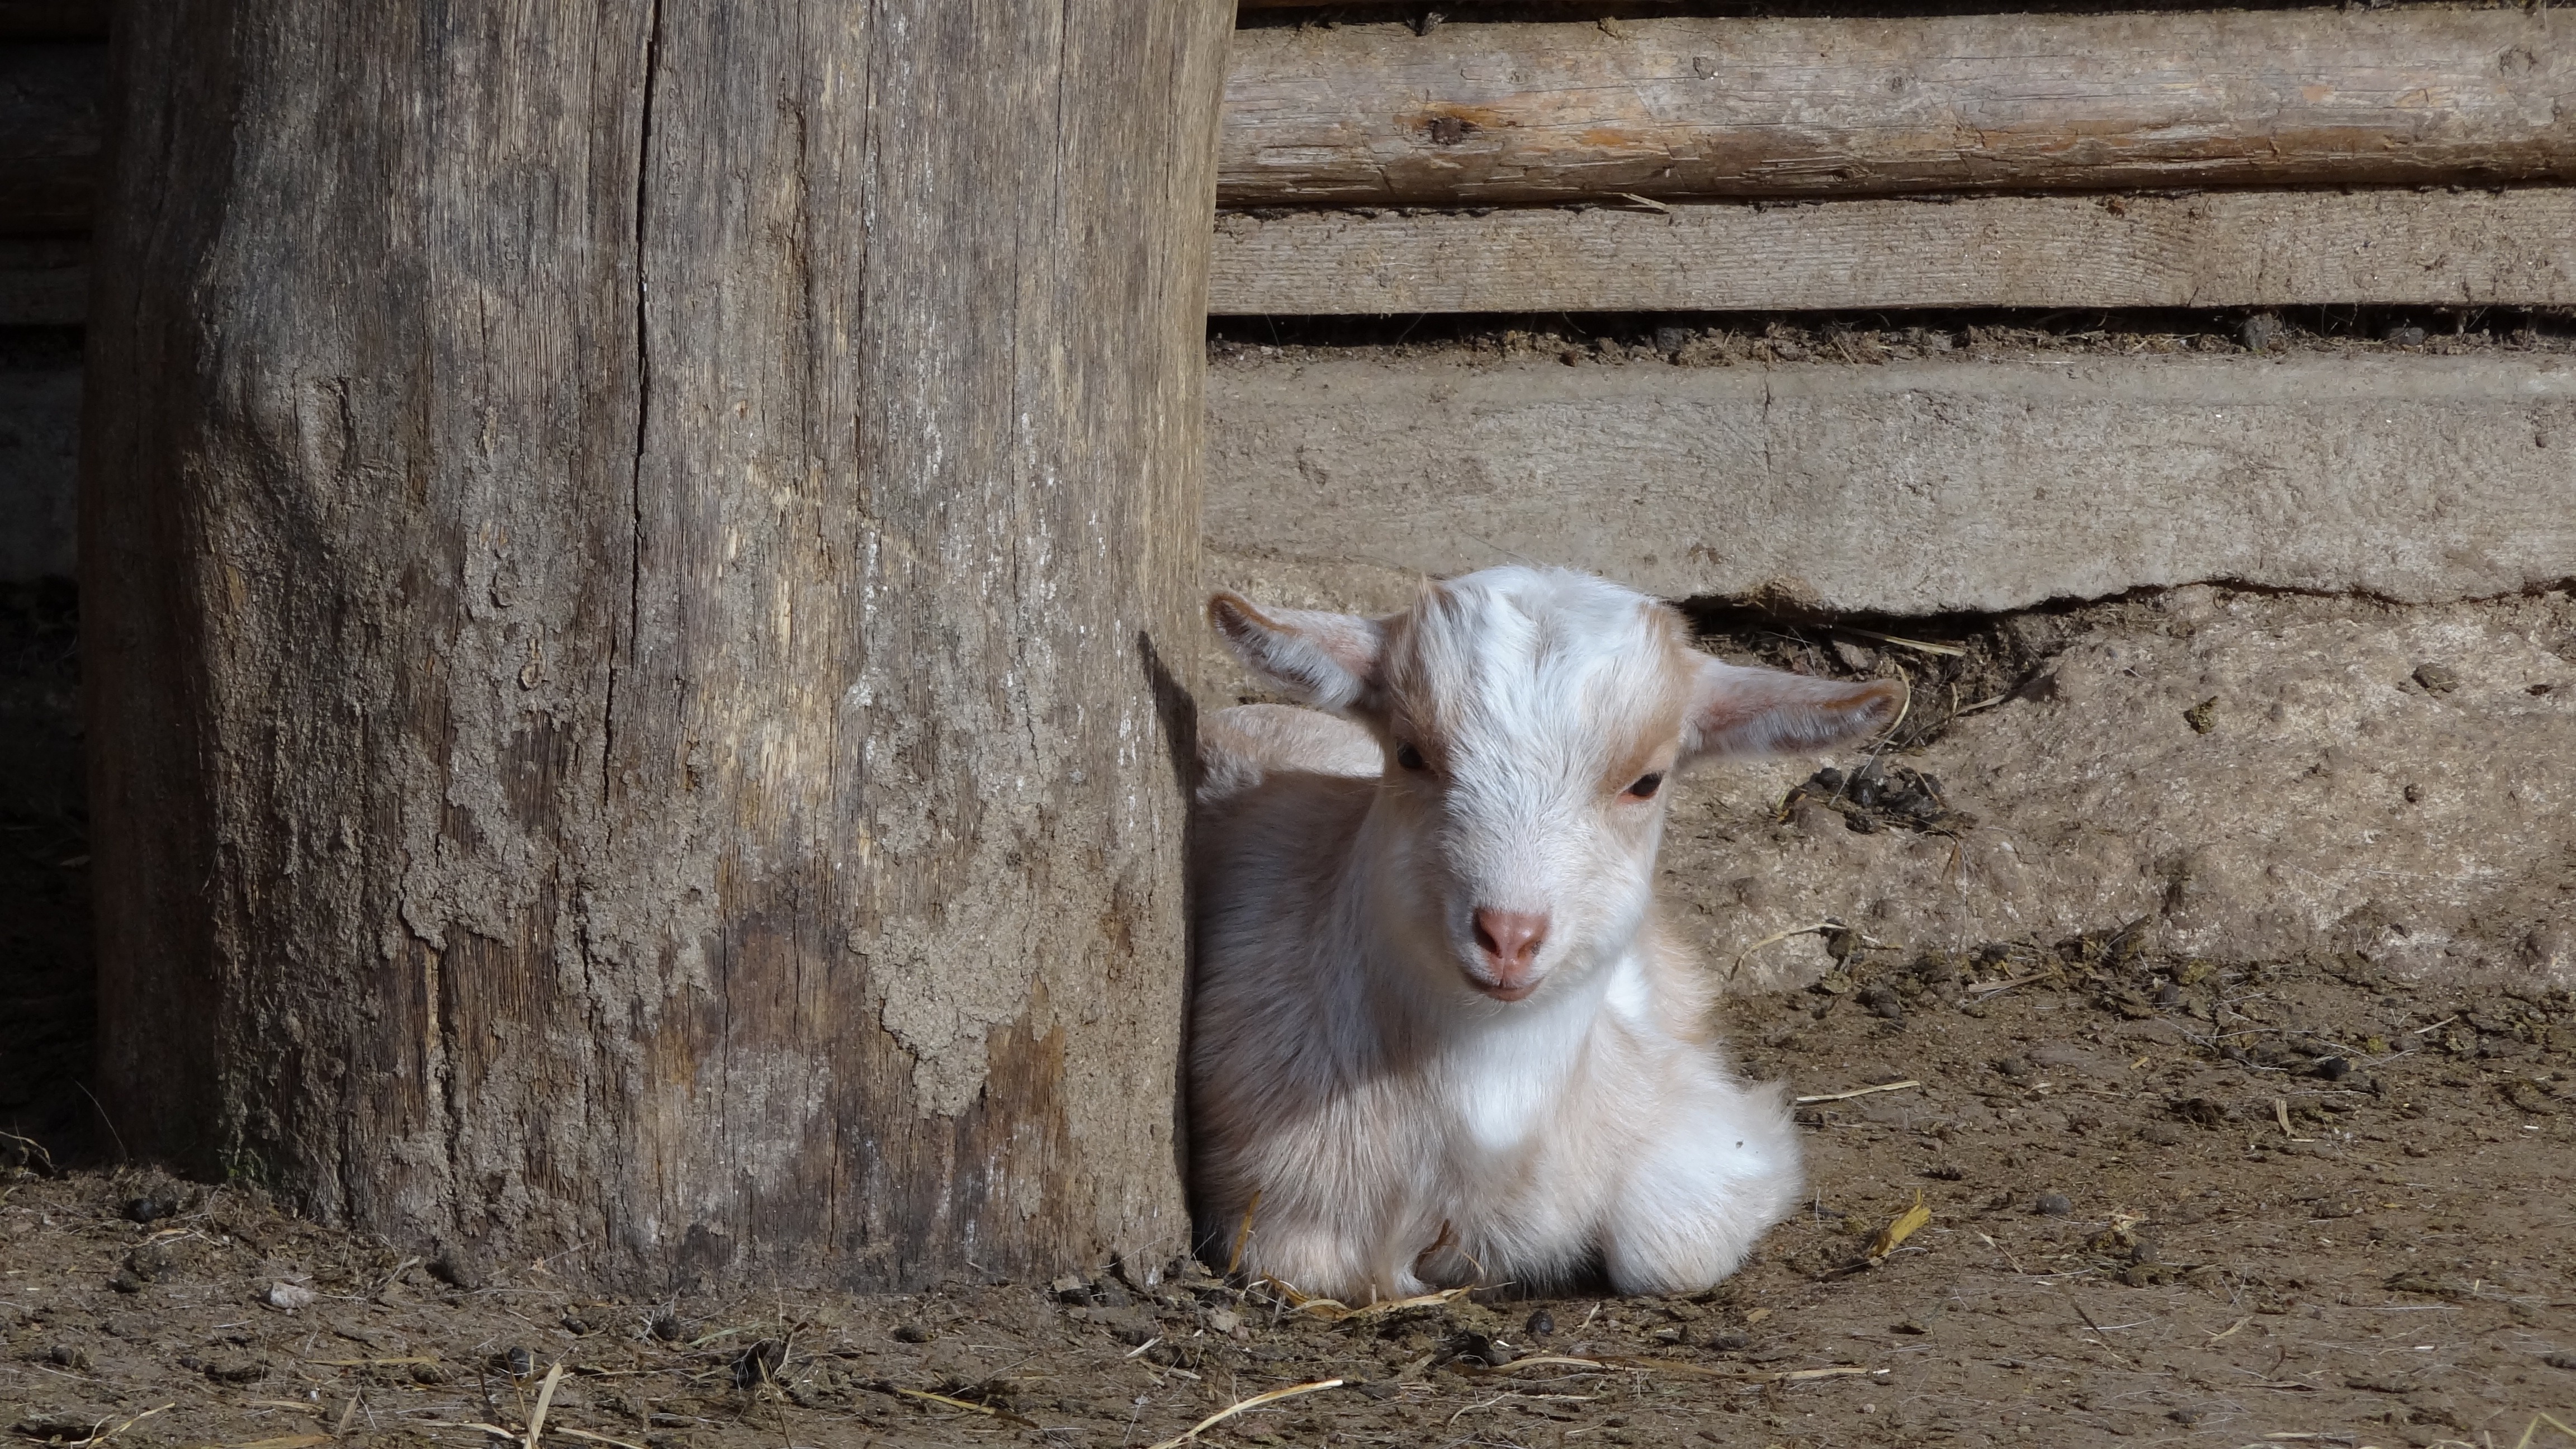
farm, animal, goat, horn, sheep, mammal, fauna, goats, mammals, vertebrate, sheeps, horns, cow goat family